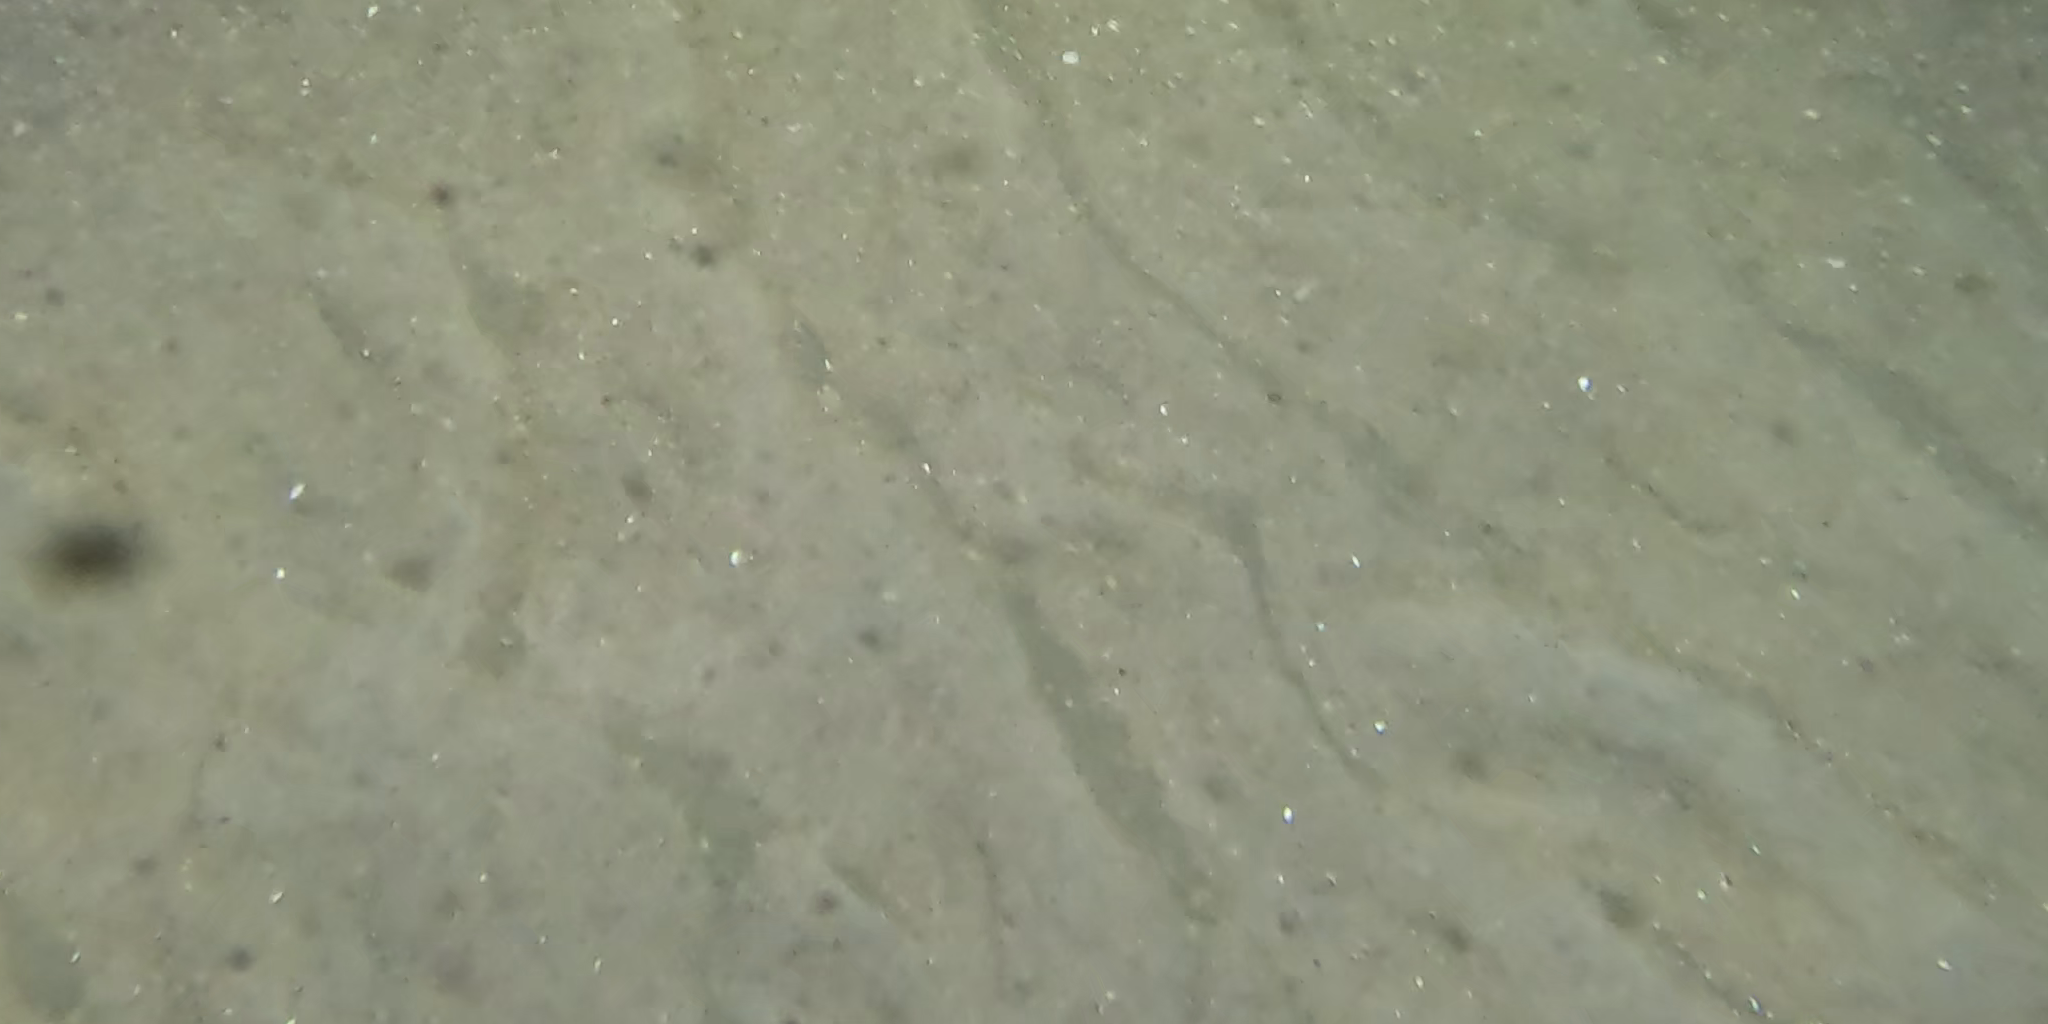
Seabed habitat: sand